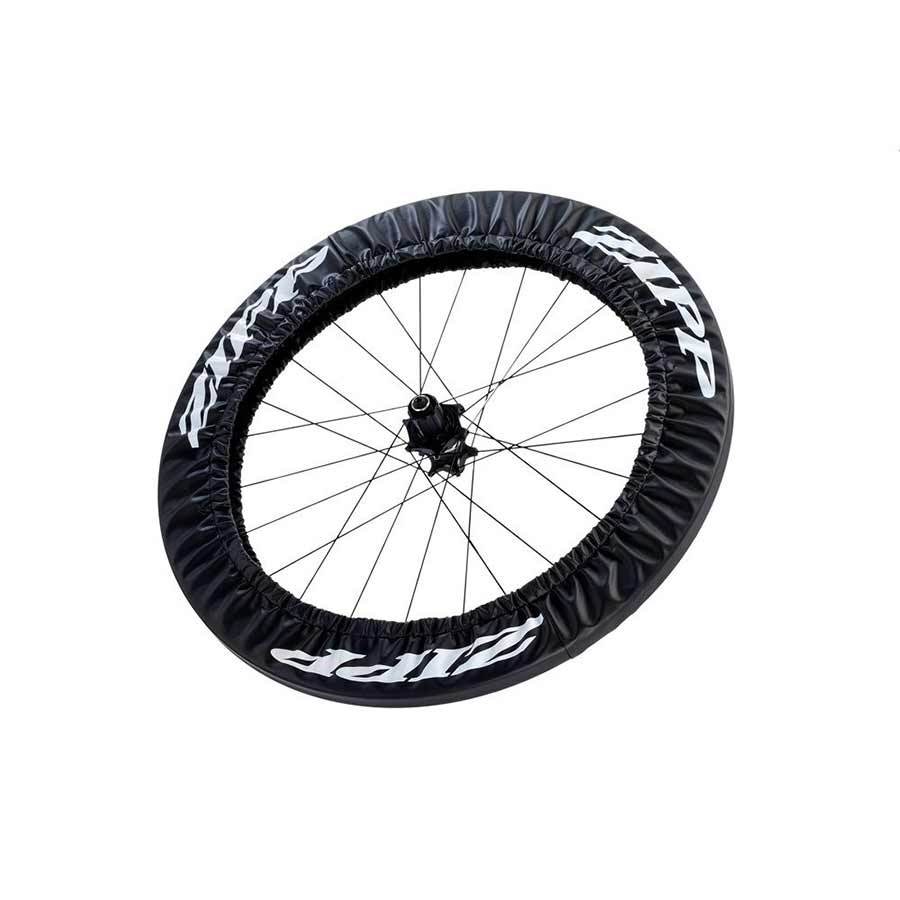
Wheel Sleeve
• Protection for your wheels and tires in transit • Durable and elastic lyrca-nylon blend material for long-term reliability • Fits 700c tires from 23c to 30c • SRAM Model ID: AC-WHCV-CL-A1
Brand: Zipp
Category: Sporting Goods > Outdoor Recreation > Cycling > Bicycle Accessories > Bicycle Covers